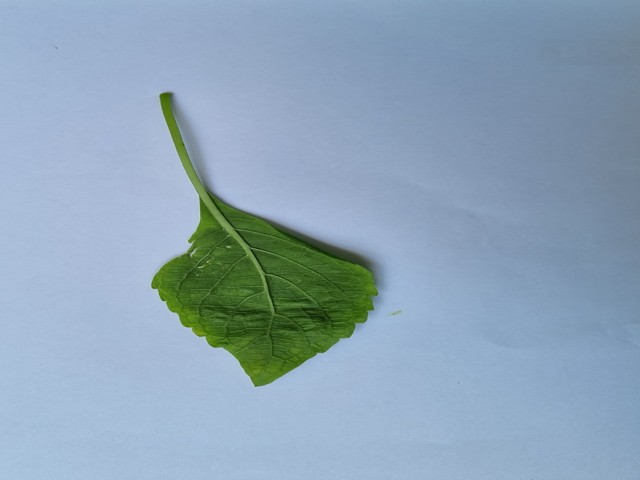
Plant: ramtulsi